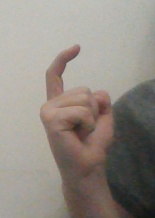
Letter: ra